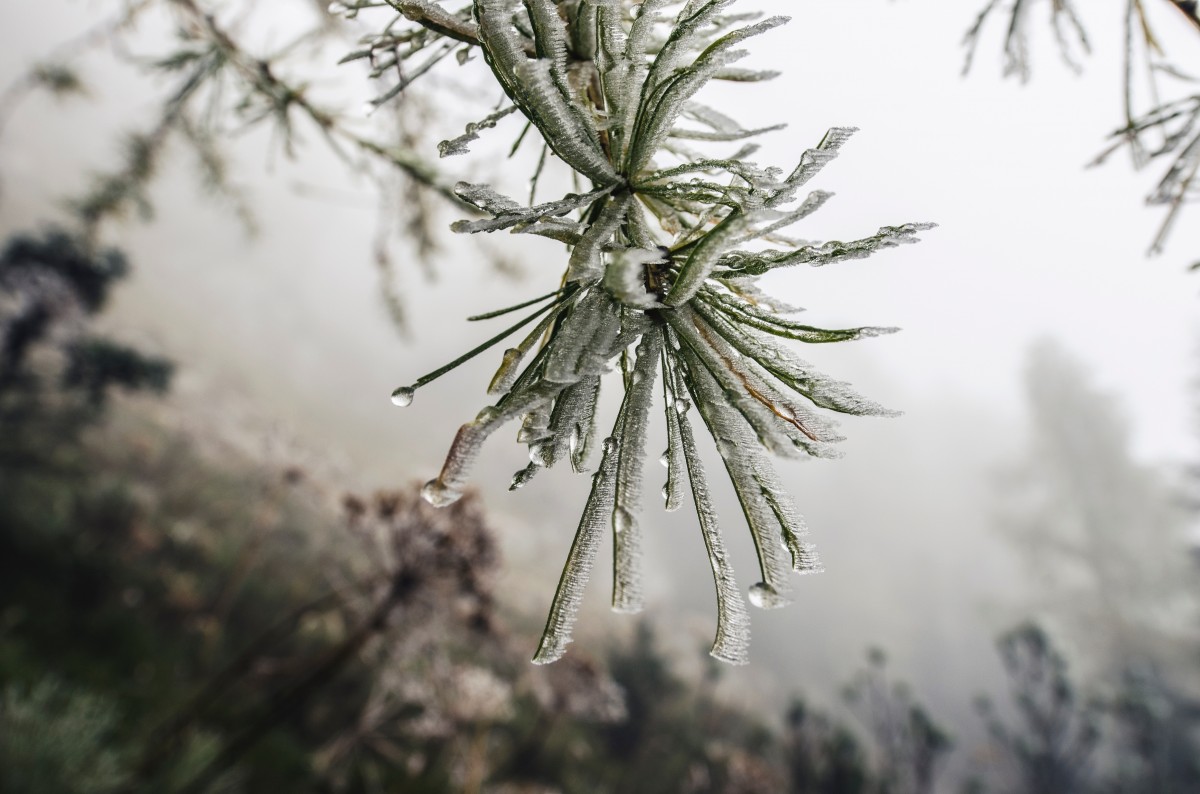
Tags: nature, branch, snow, winter, leaf, flower, frost, ice, weather, botany, fir, flora, season, twig, spruce, freezing, macro photography